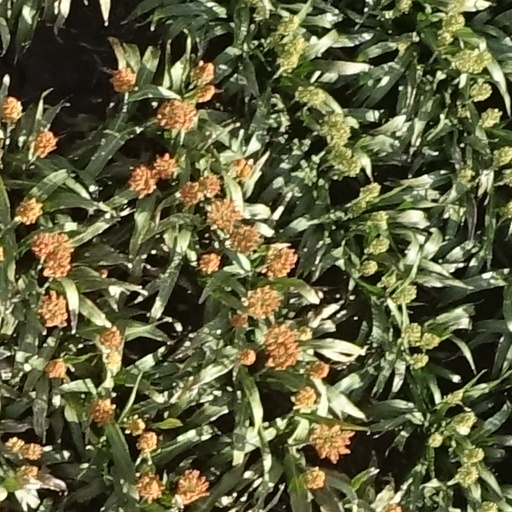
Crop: sorghum